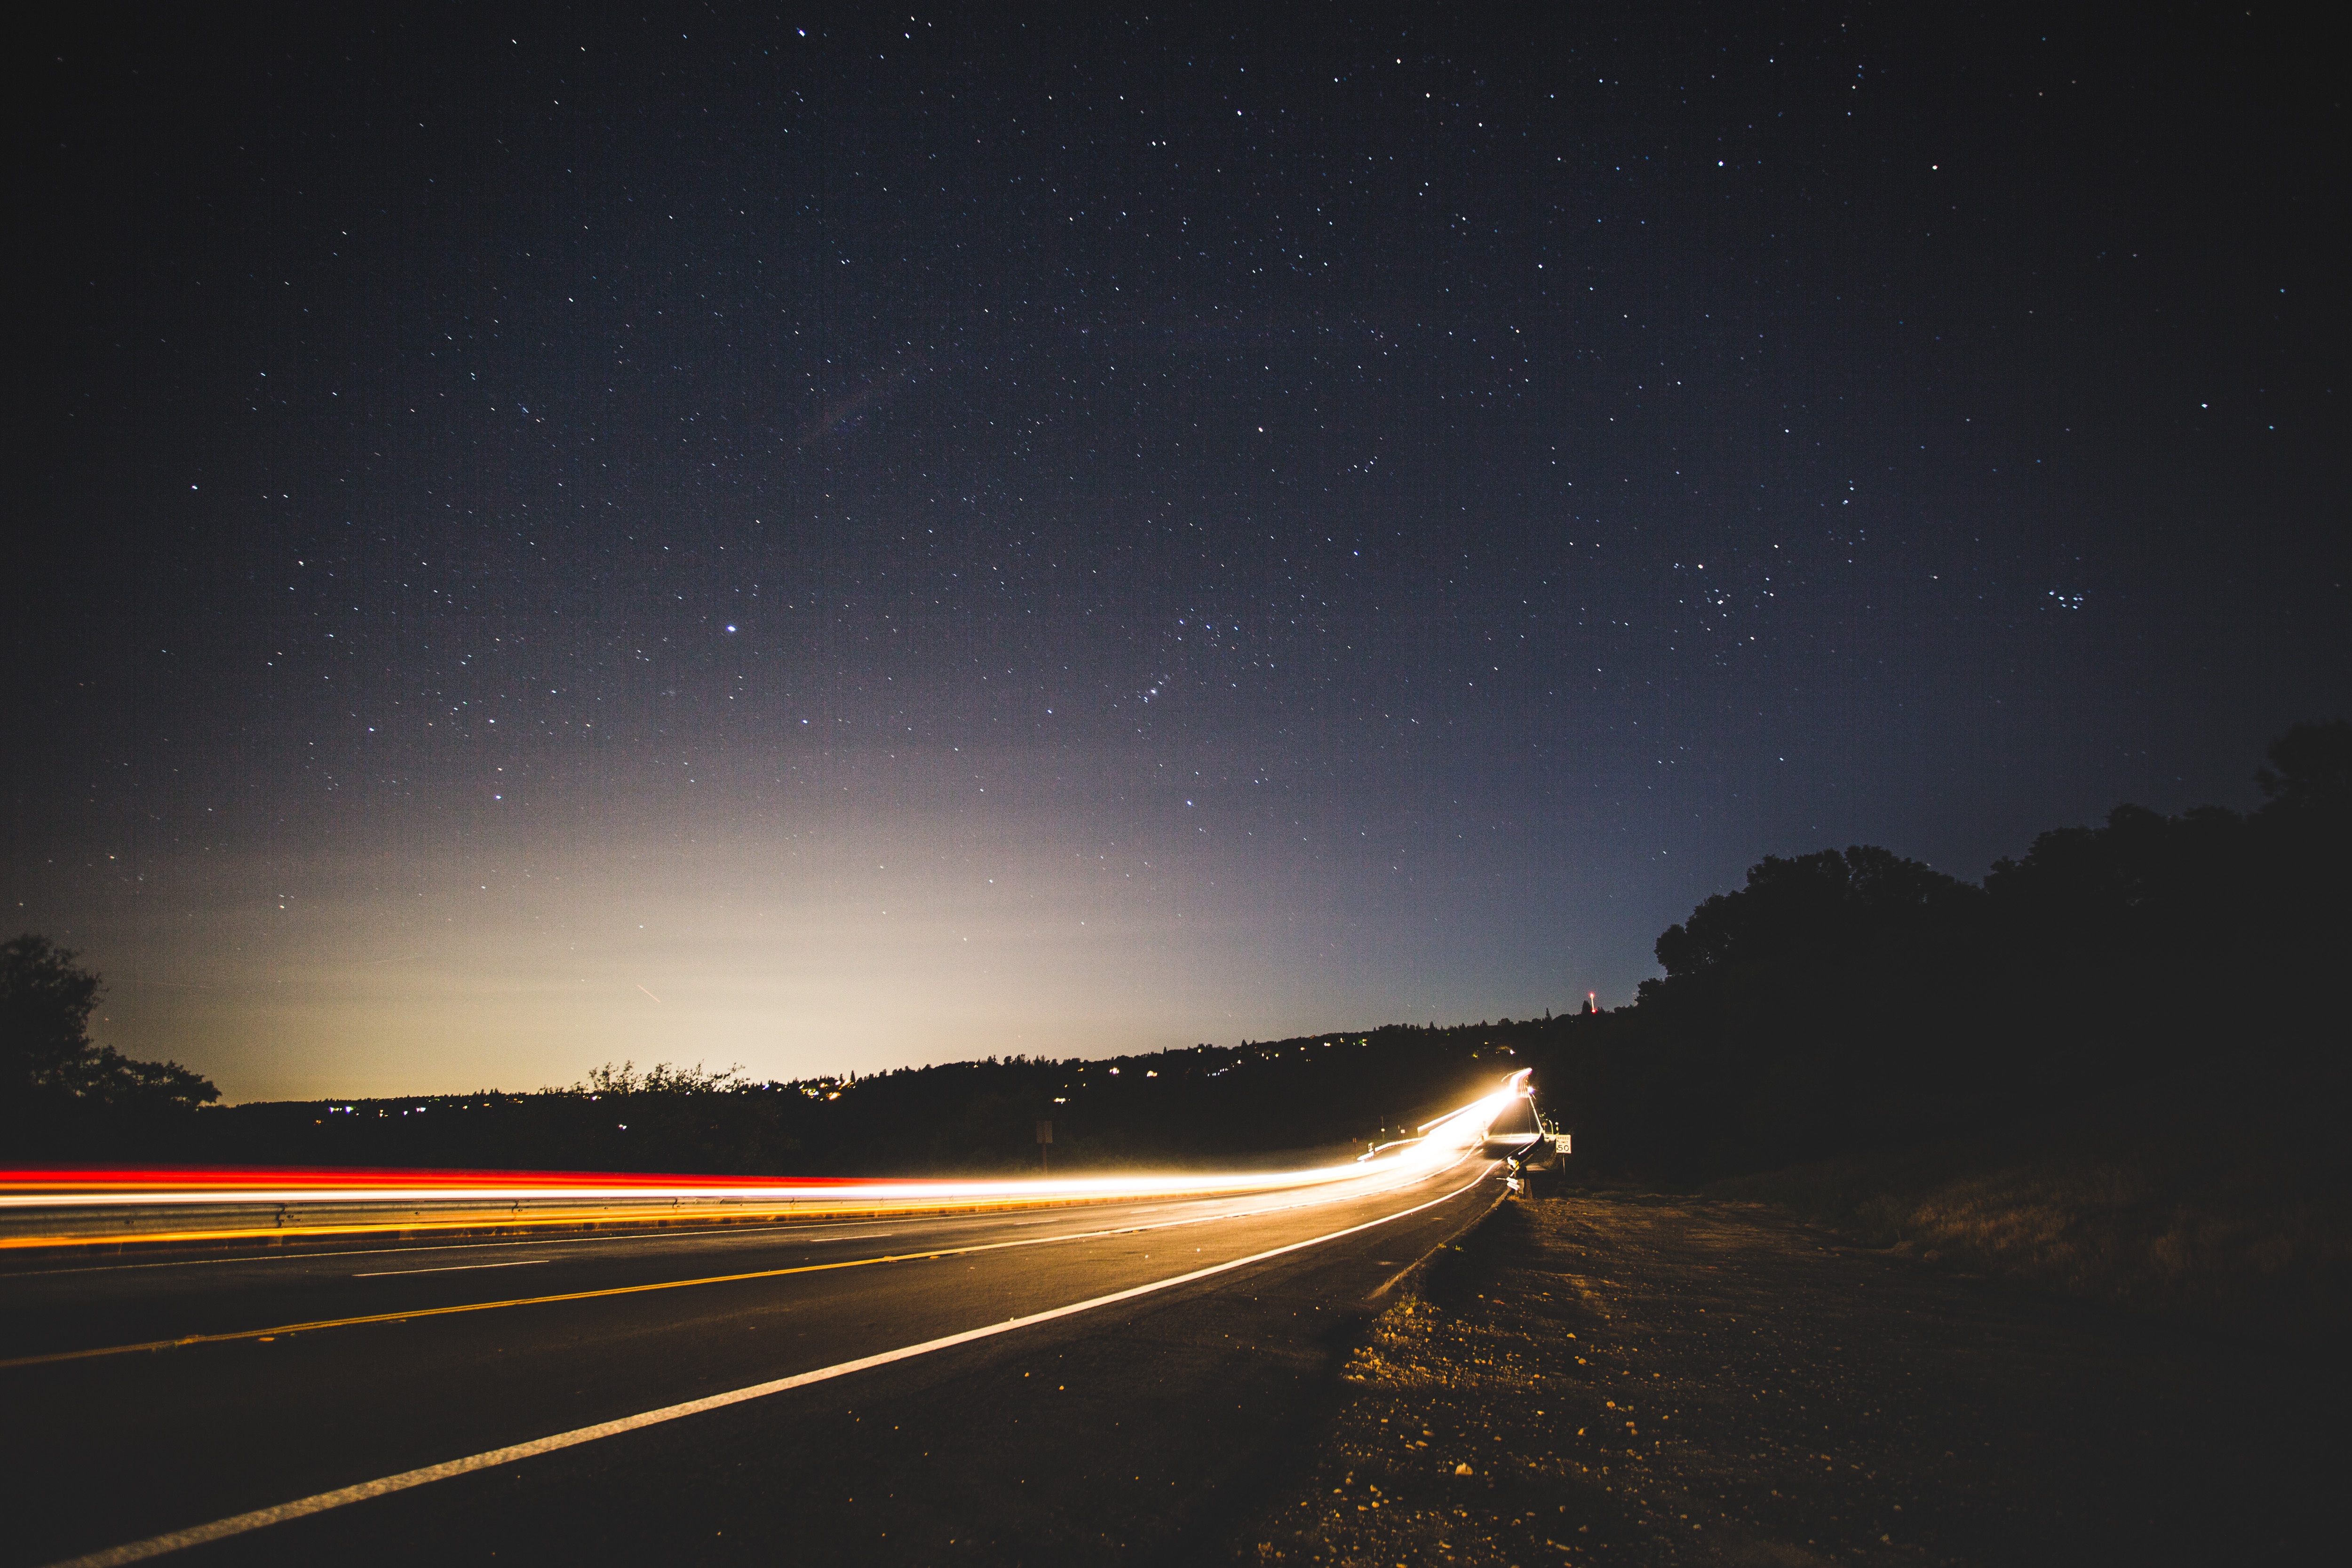
horizon, light, sky, road, street, night, star, dawn, atmosphere, dusk, darkness, headlight, night sky, moonlight, astronomy, astronomical object, atmosphere of earth